Woh Jahan

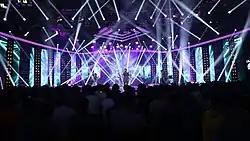
Black Hour performing a rendition of Alamgir Haq's "Tum Hi Se Aye Mujahido" live at "Pepsi Battle of the Bands" fourth season.

Black Hour shifted their musical lyrics from English to Urdu in 2019 and appeared on "Pepsi Battle of the Bands" fourth season with the performance of their Potwari language single "Daulat". The performance and the song was lauded by Bilal Maqsood, one of the judges at the television series, with "The Express Tribune" reporting, "Bilal Maqsood aptly pointed out how the rawness and loudness of the language suited their music well and wouldn’t have worked so effortlessly in Urdu", while "Daily Times" said, "the organic quality and clarity of direction and purpose pushed the band to the next round."